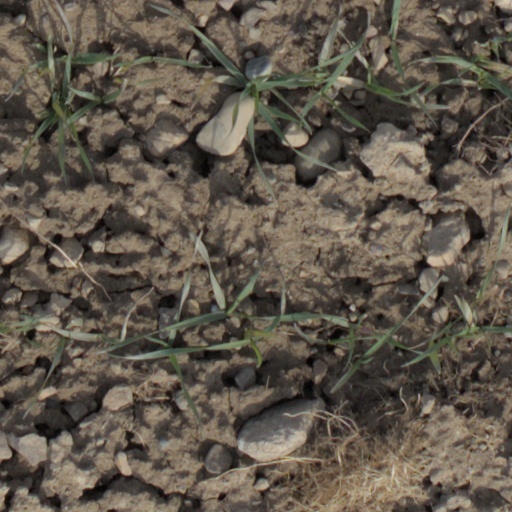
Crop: wheat